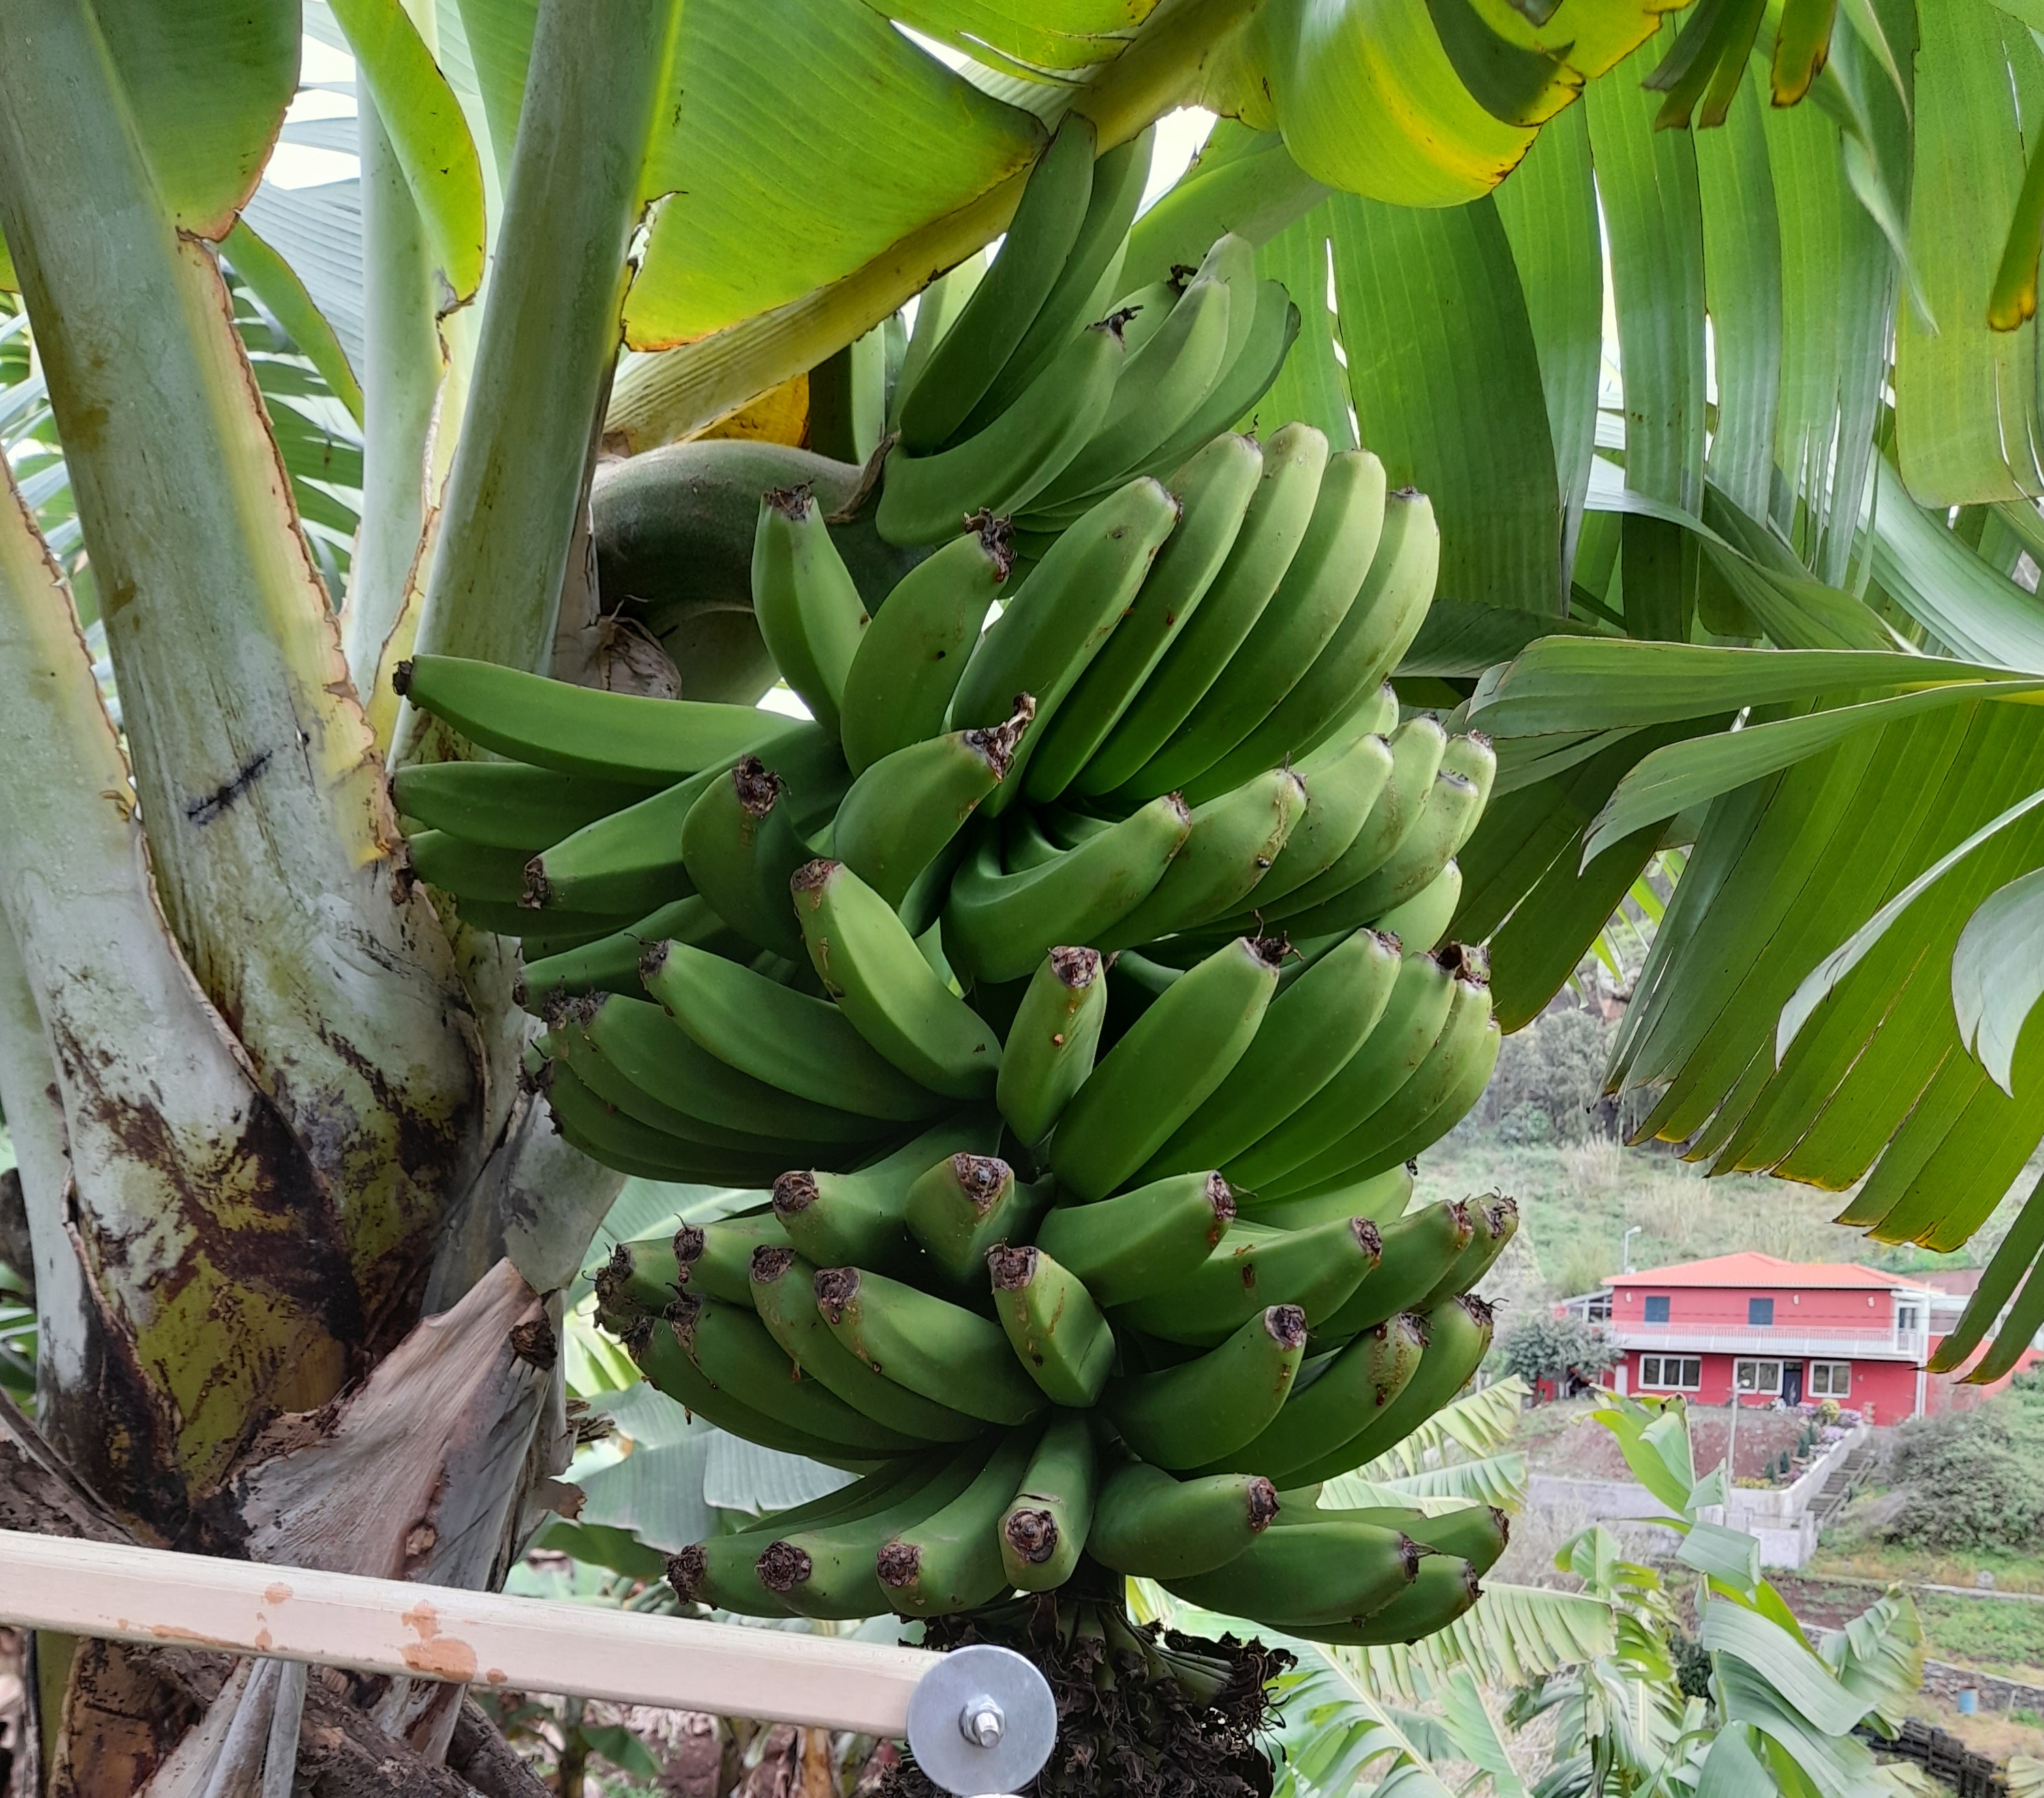
Label: Keep